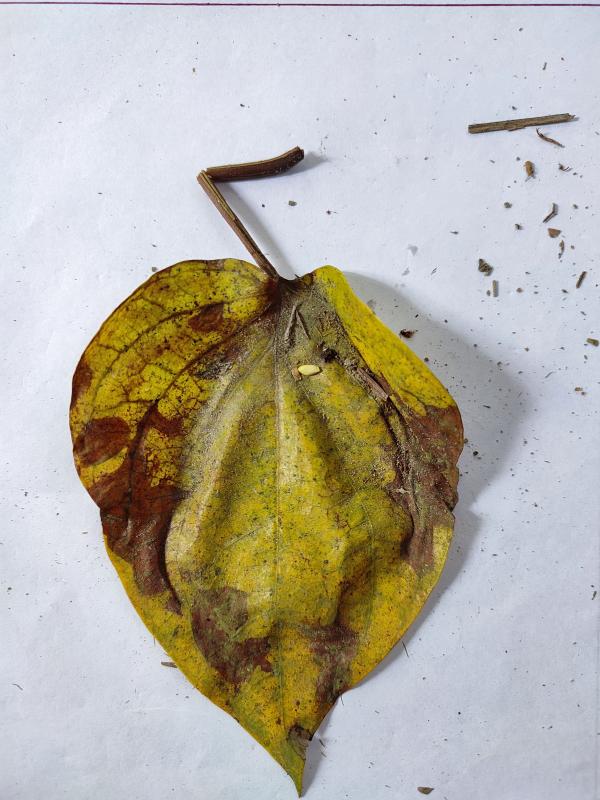
Label: Dried_Leaf